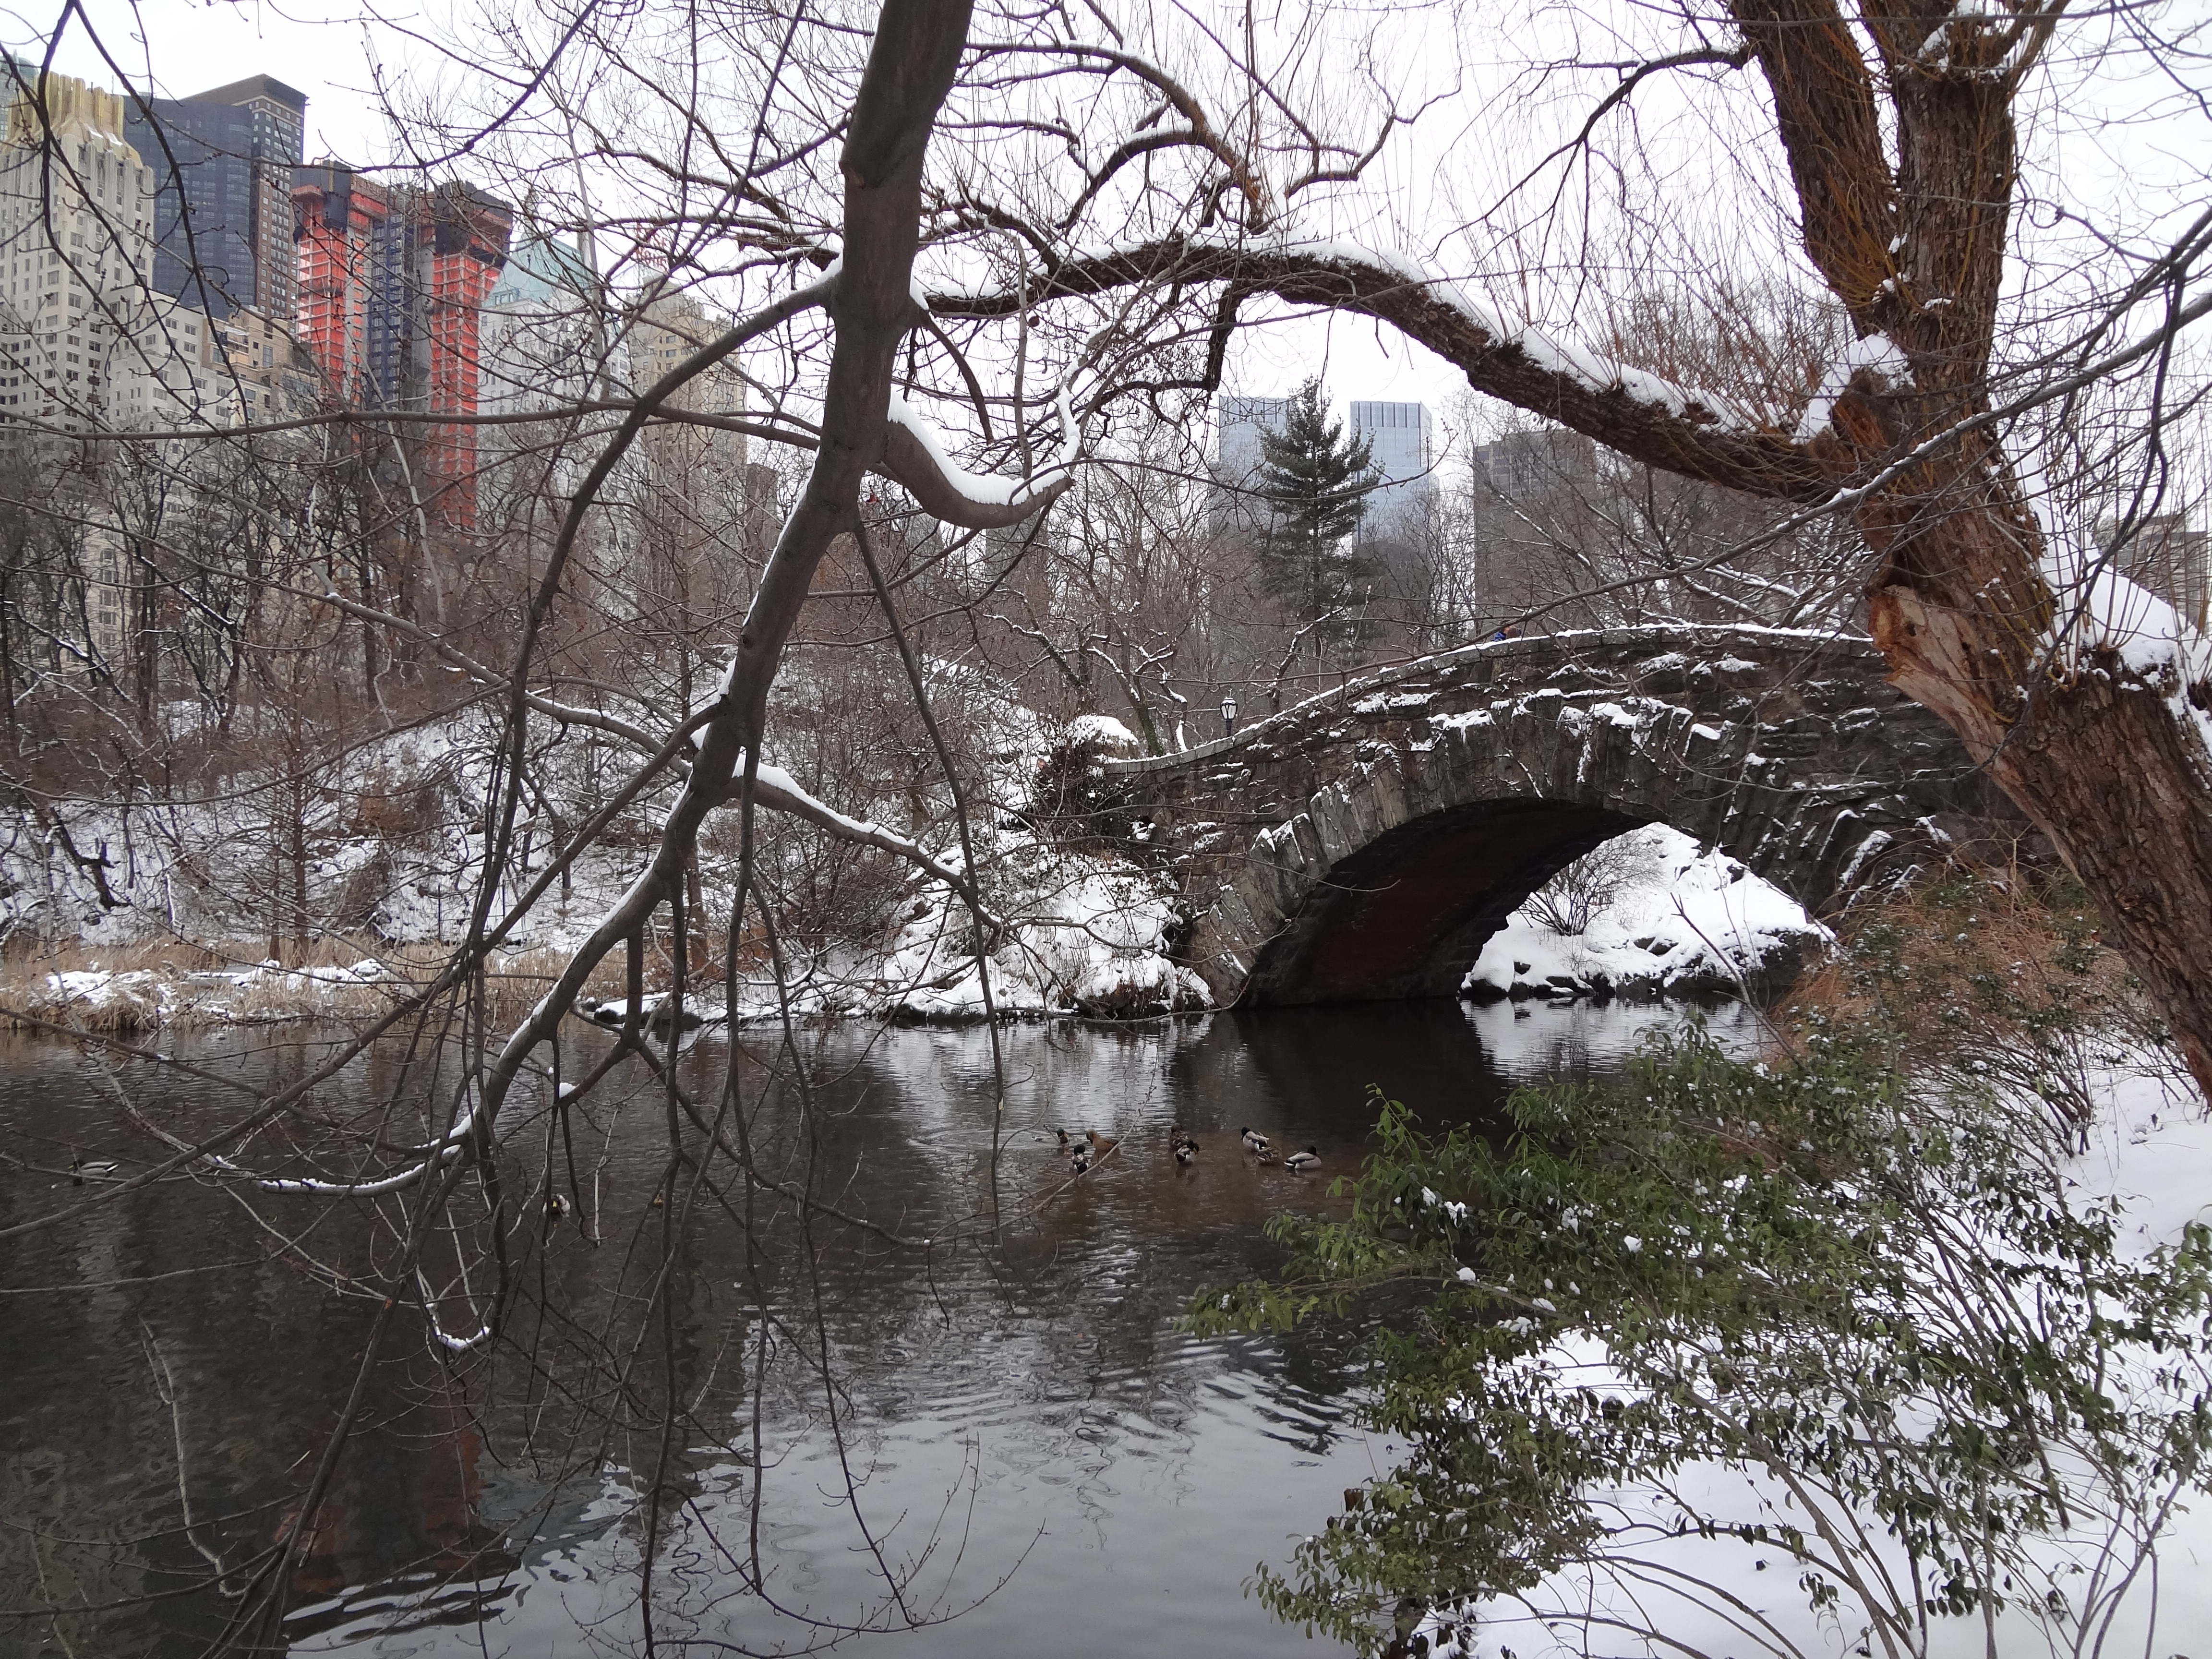
tree, water, branch, snow, winter, flower, frost, new york, river, manhattan, pond, stream, ice, reflection, weather, season, waterway, central park